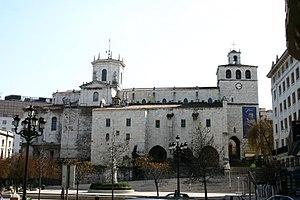
La cathédrale de Santander, ou cathédrale de l'Assomption de la Vierge Marie est située dans la ville espagnole de Santander. Sa structure est principalement gothique, bien qu'elle ait été agrandie et rénovée dans les derniers temps.